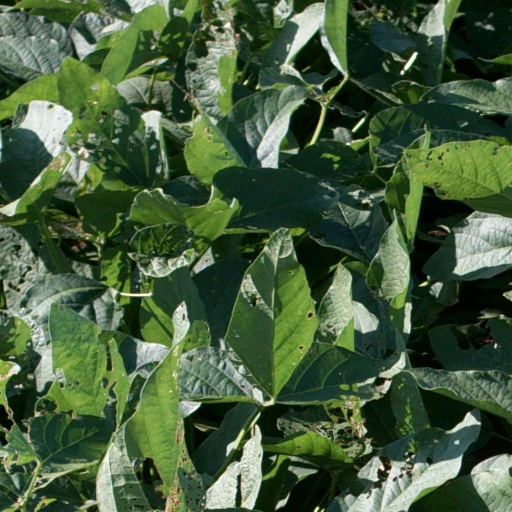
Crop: soybean